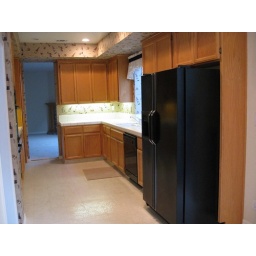
Refrigerator and sink in kitchen